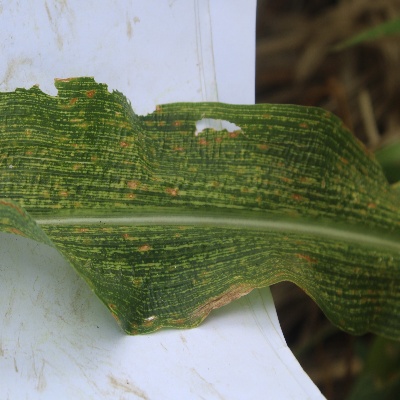
Crop: Maize
Condition: leaf blight